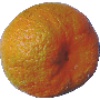
Label: mandarine